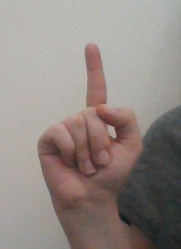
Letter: bb